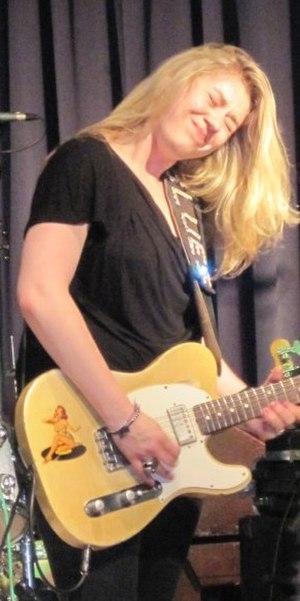
Joanne Shaw Taylor est une guitariste et chanteuse de blues, découverte par Dave Stewart des Eurythmics à l'âge de 16 ans.